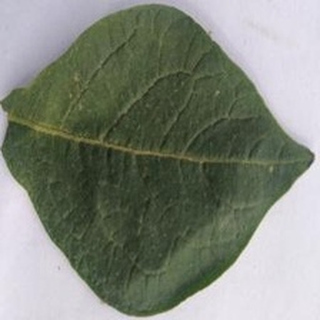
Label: healthy_potato